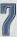
Number: 7